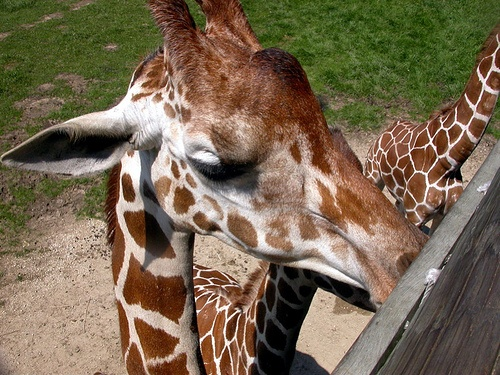
Three giraffe standing next to each other at a zoo.
A giraffe's head close to a viewing platform
Giraffes nuzzle the wooden rim of an enclosure.
A giraffe standing right up against a wooden wall.
Two giraffes stand in a patch of dirt.